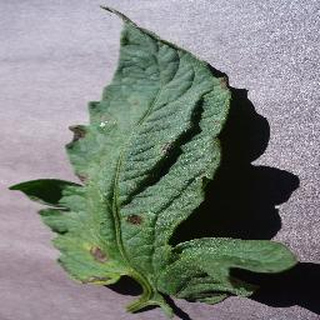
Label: tomato_early_blight